Maison Marou

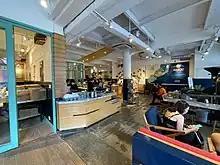
Maison Marou's first store in District 1, Ho Chi Minh City

In 2021, Mekong Capital announced an investment in Maison Marou as part of the company's Mekong Enterprise Fund IV.